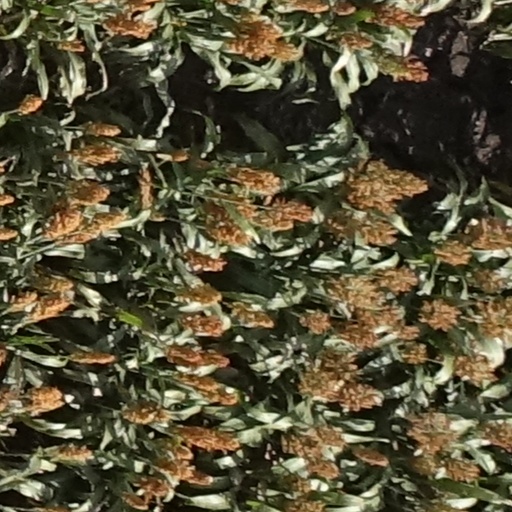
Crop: sorghum